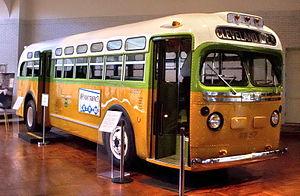
Le Chemin de la liberté est un film dramatique américain réalisé en 1990 par Richard Pearce.
Rosa Louise McCauley Parks, dite Rosa Parks [ɹoʊzə pɑɹks], née le 4 février 1913 à Tuskegee en Alabama et morte le 24 octobre 2005 à Détroit dans le Michigan, est une femme afro-américaine, figure emblématique de la lutte contre la ségrégation raciale aux États-Unis, surnommée « mère du mouvement des droits civiques » par le Congrès américain.
Le boycott des bus de Montgomery est une campagne politique et sociale entamée en 1955 à Montgomery, dans l'État américain de l'Alabama, pour s'opposer à la politique municipale de ségrégation raciale dans les transports publics. Le déclencheur est l'arrestation de Rosa Parks, femme afro-américaine qui refuse de céder sa place d'autobus à un passager blanc comme elle était tenue de le faire selon la législation en vigueur de l'époque. Ce boycott est l'un des événements majeurs du mouvement américain des droits civiques. Il se déroule du 5 décembre 1955 au 21 décembre 1956 et aboutit à une décision de la Cour suprême déclarant anticonstitutionnelles les lois de l'Alabama imposant la ségrégation raciale dans les bus.